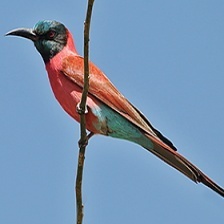
Species: CARMINE BEE-EATER
Scientific name: MEROPS NUBICOIDES
ImageNet parent category: bee_eater